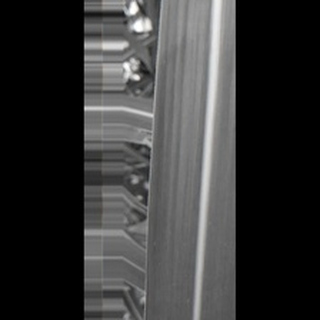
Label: healthy_sugarcane